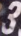
Number: 3